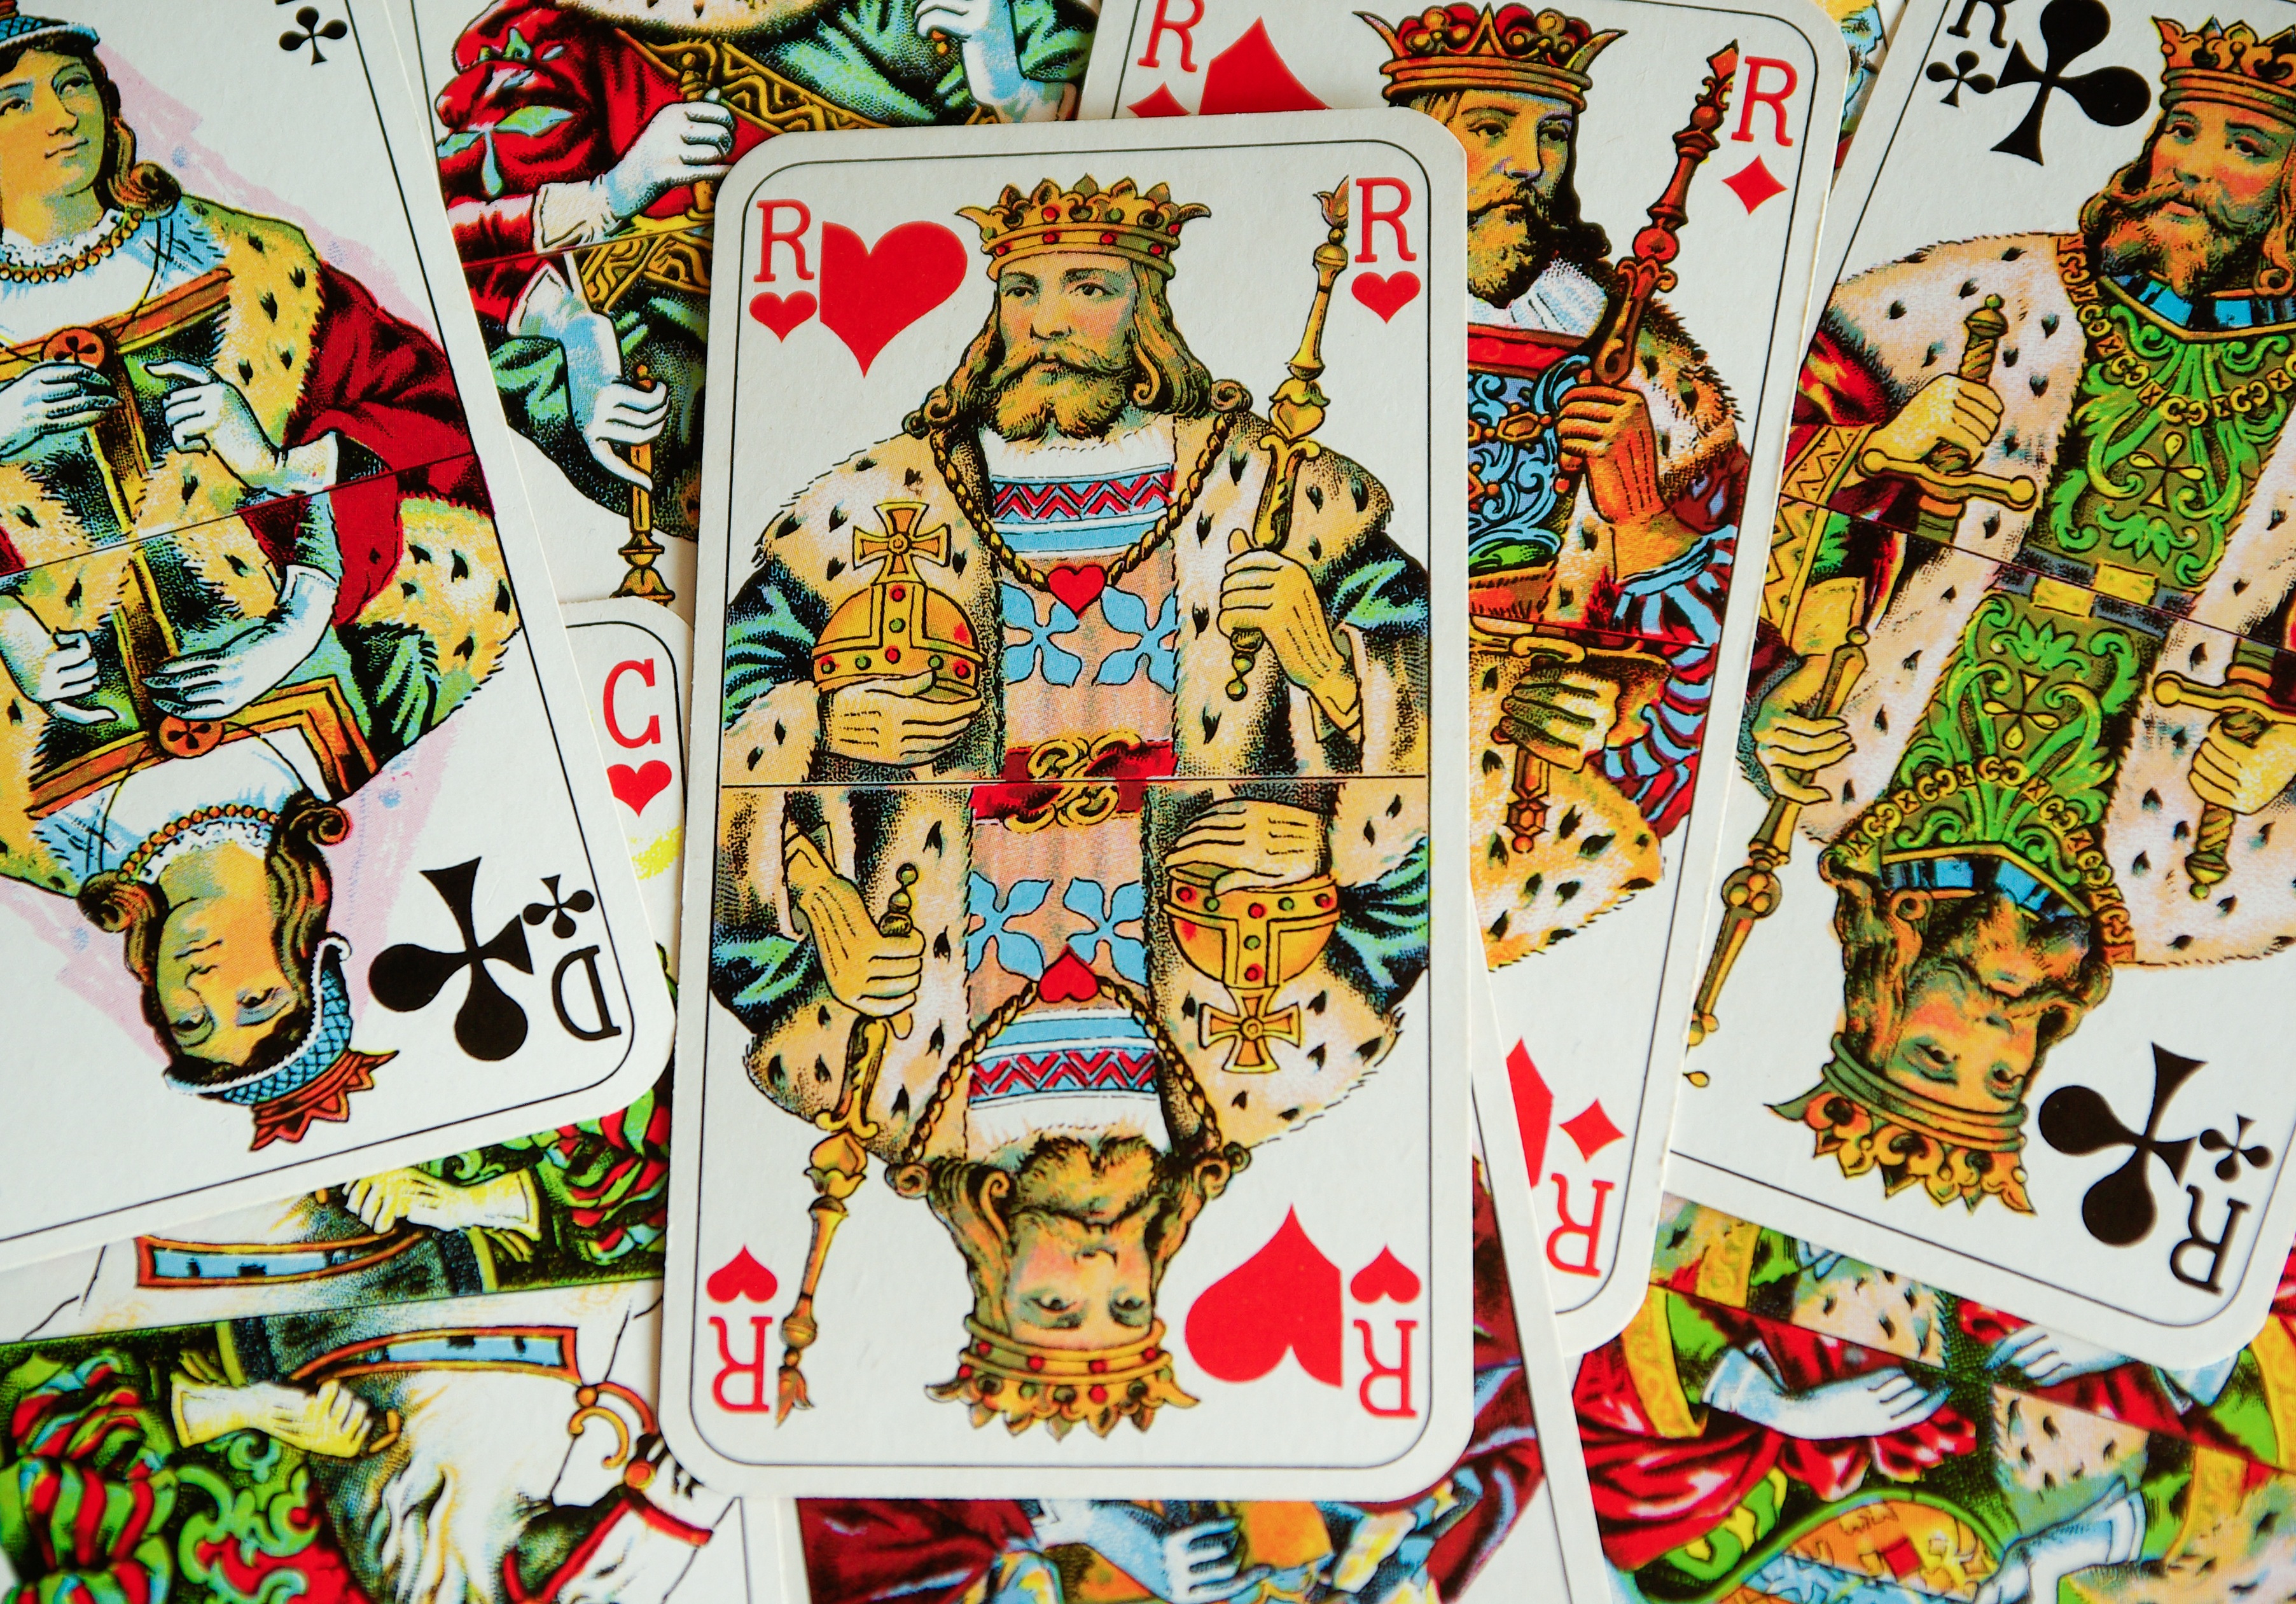
heart, fiction, illustration, ladies, games, comics, kings, playing cards, comic book, tr fle